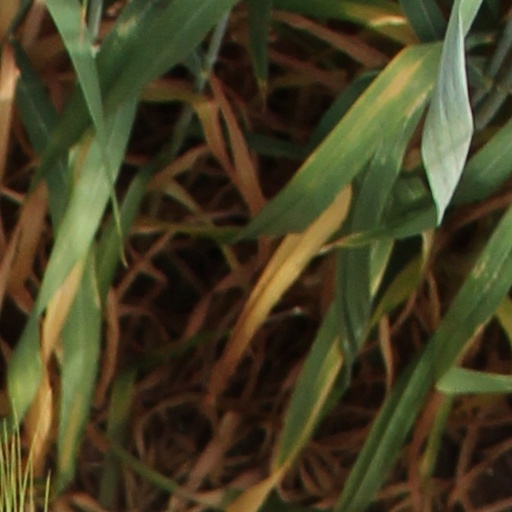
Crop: wheat